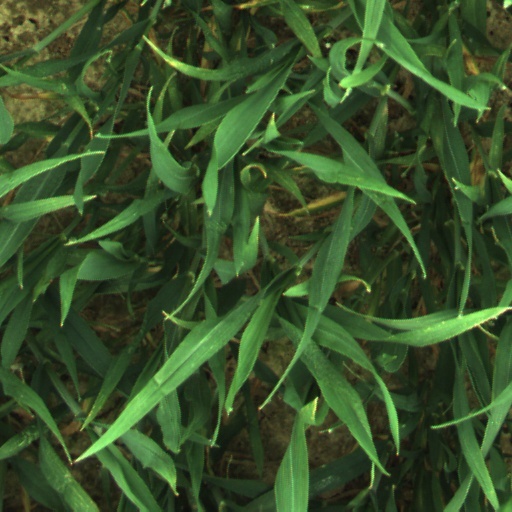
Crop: wheat